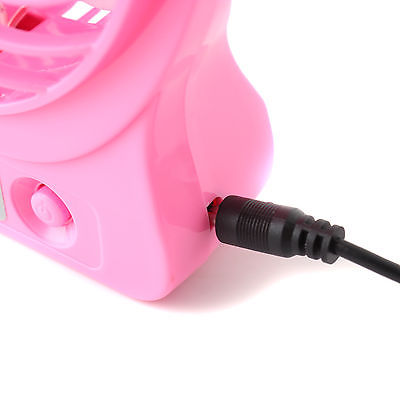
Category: fan